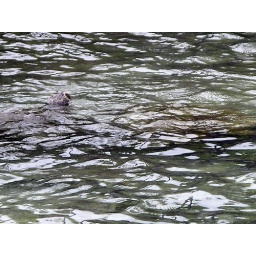
Two green sea turtles swimming around in the cove of the Ali'i Royal Grounds.